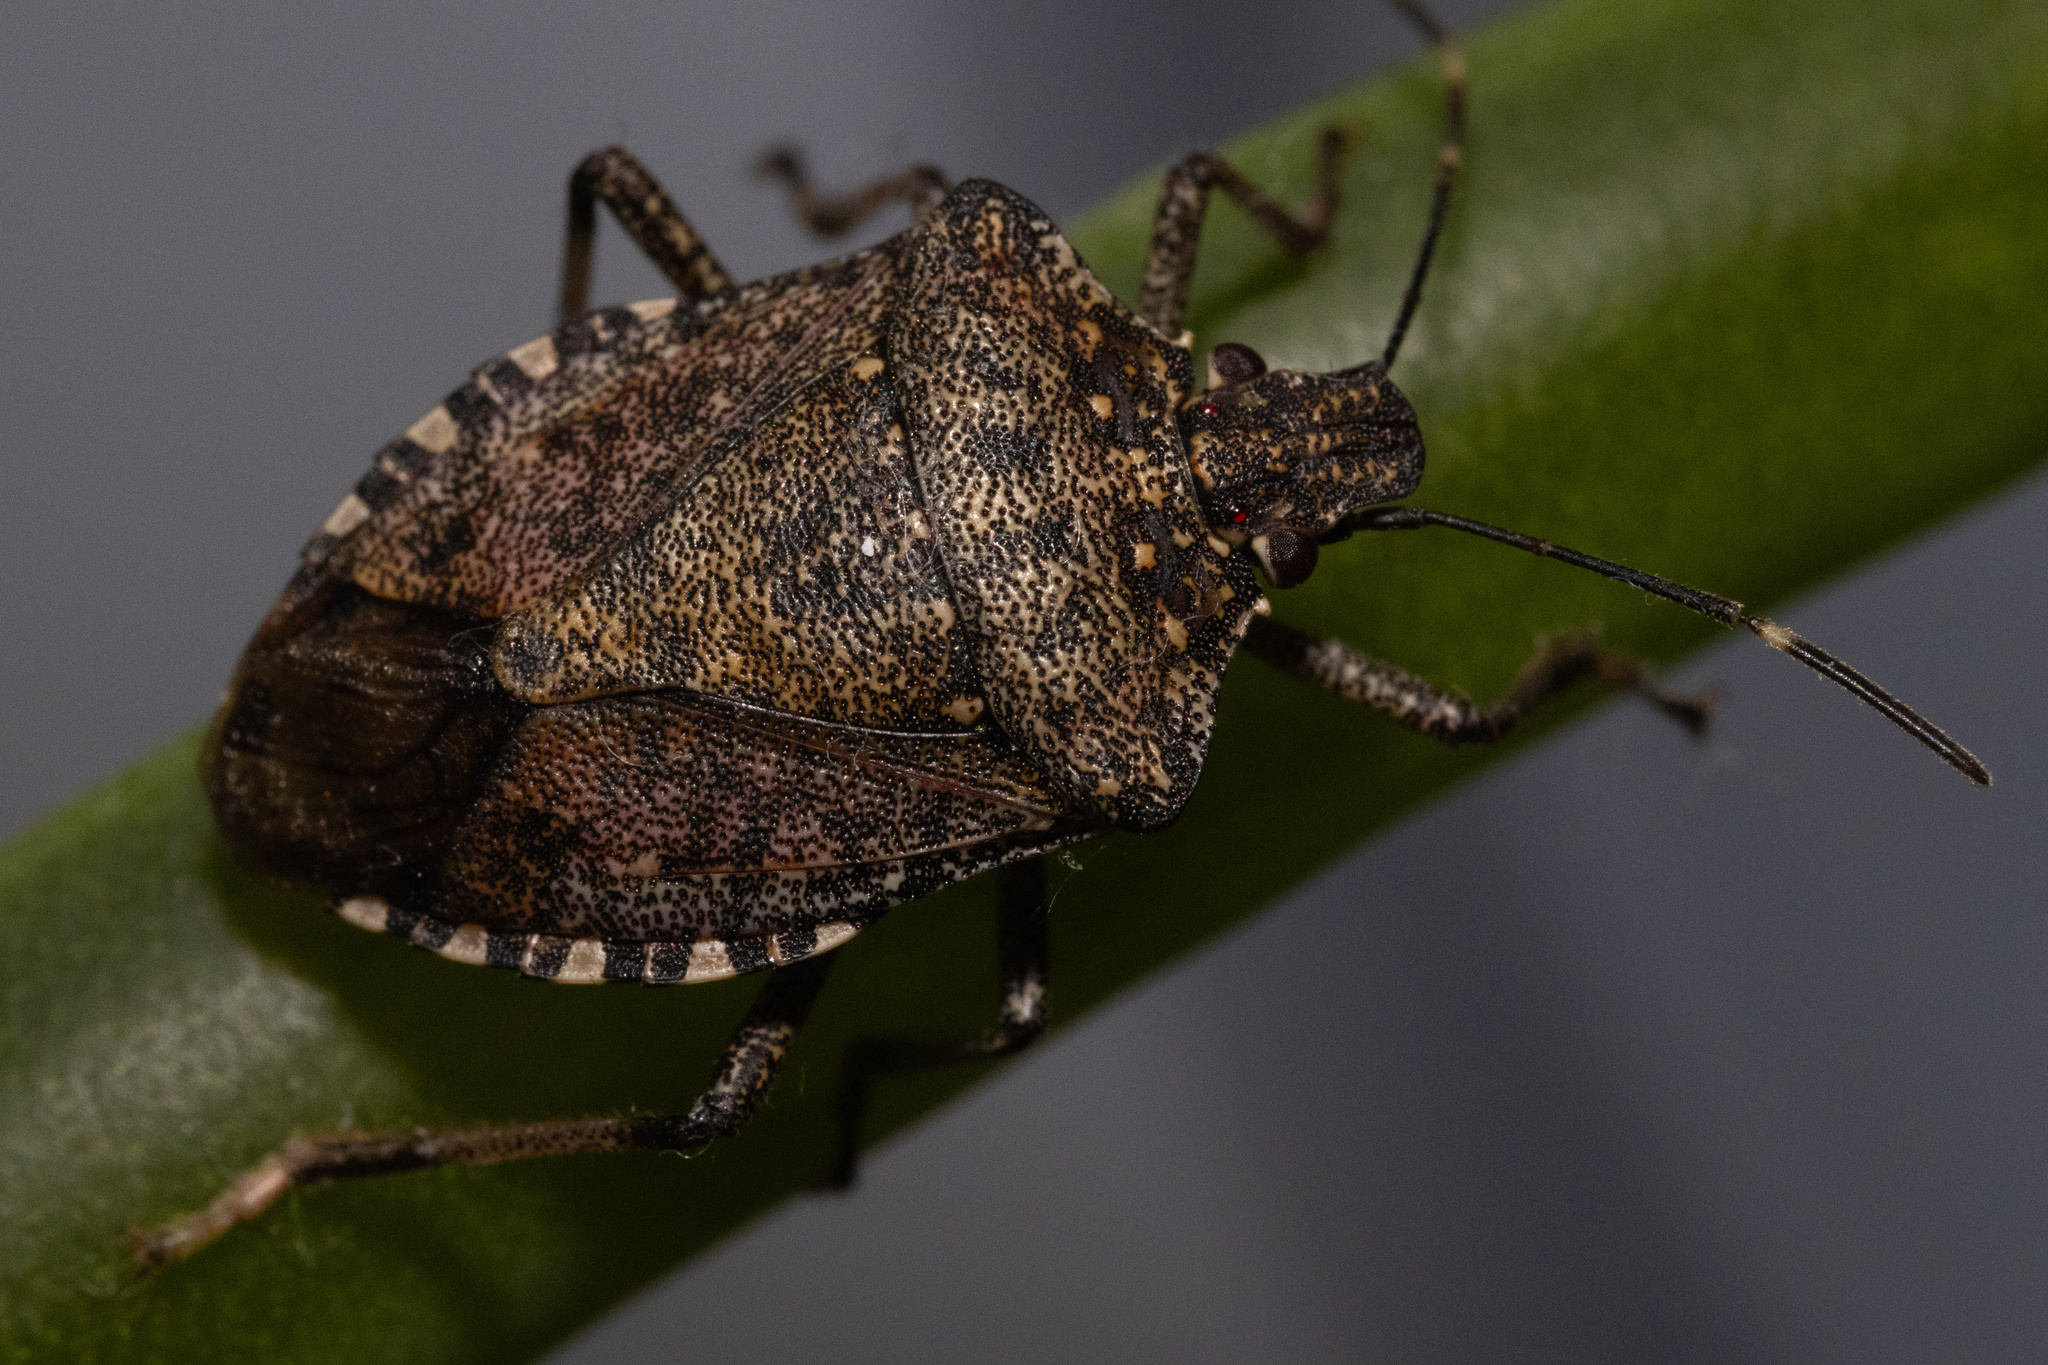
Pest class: stink_bug